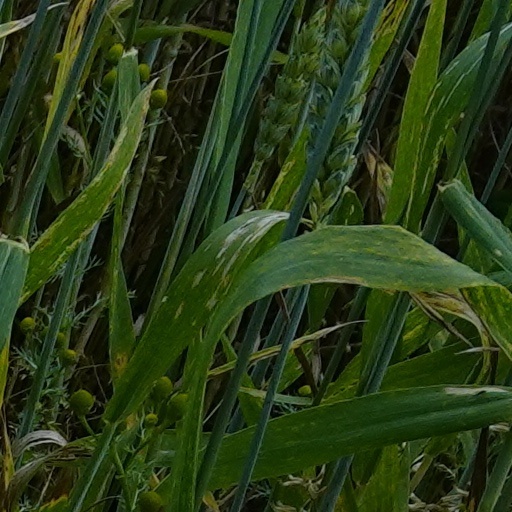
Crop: wheat